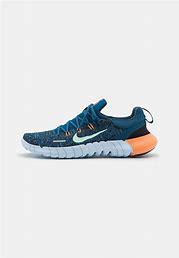
Brand: Nike
Model: Free RN 5